Puss in Boots (video game)

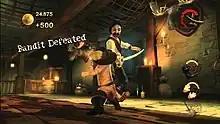
Gameplay screenshot

The console versions of the game provide players an opportunity to engage in frantic swordplay action as Puss, utilizing motion controls, mandatory for the Wii and Xbox 360 versions and optional for the PS3 version, for attack actions. The non-Nintendo versions also support multiplayer. The Nintendo DS version, which is a rhythm-action game, also requires motion controls via stylus and touch screen.